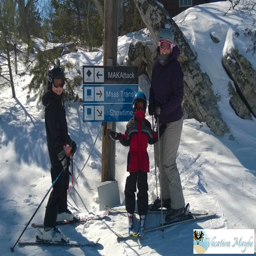
at the top of the mountain